Dave Kingman

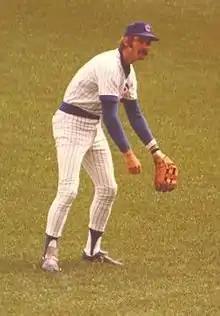
Kingman in 1979 with the Chicago Cubs

Kingman had an excellent performance in Los Angeles on May 14, , when he hit three home runs against the Dodgers, including a three-run shot in the top of the 15th inning that gave the Cubs a 10–7 victory. Eight of the Cubs' ten runs were driven in by Kingman. Following the game, radio reporter Paul Olden asked Dodgers' manager Tommy Lasorda his opinion of Kingman's performance that day, inspiring an oft-replayed (and censored) obscenity-laced tirade.